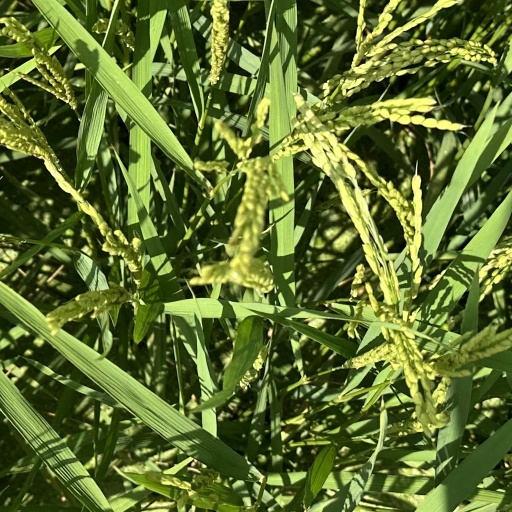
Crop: rice